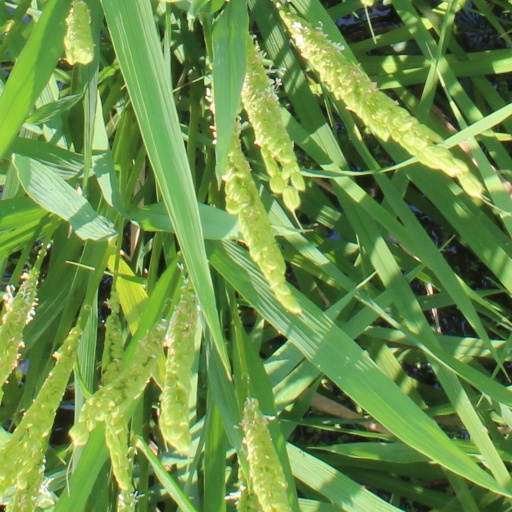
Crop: rice